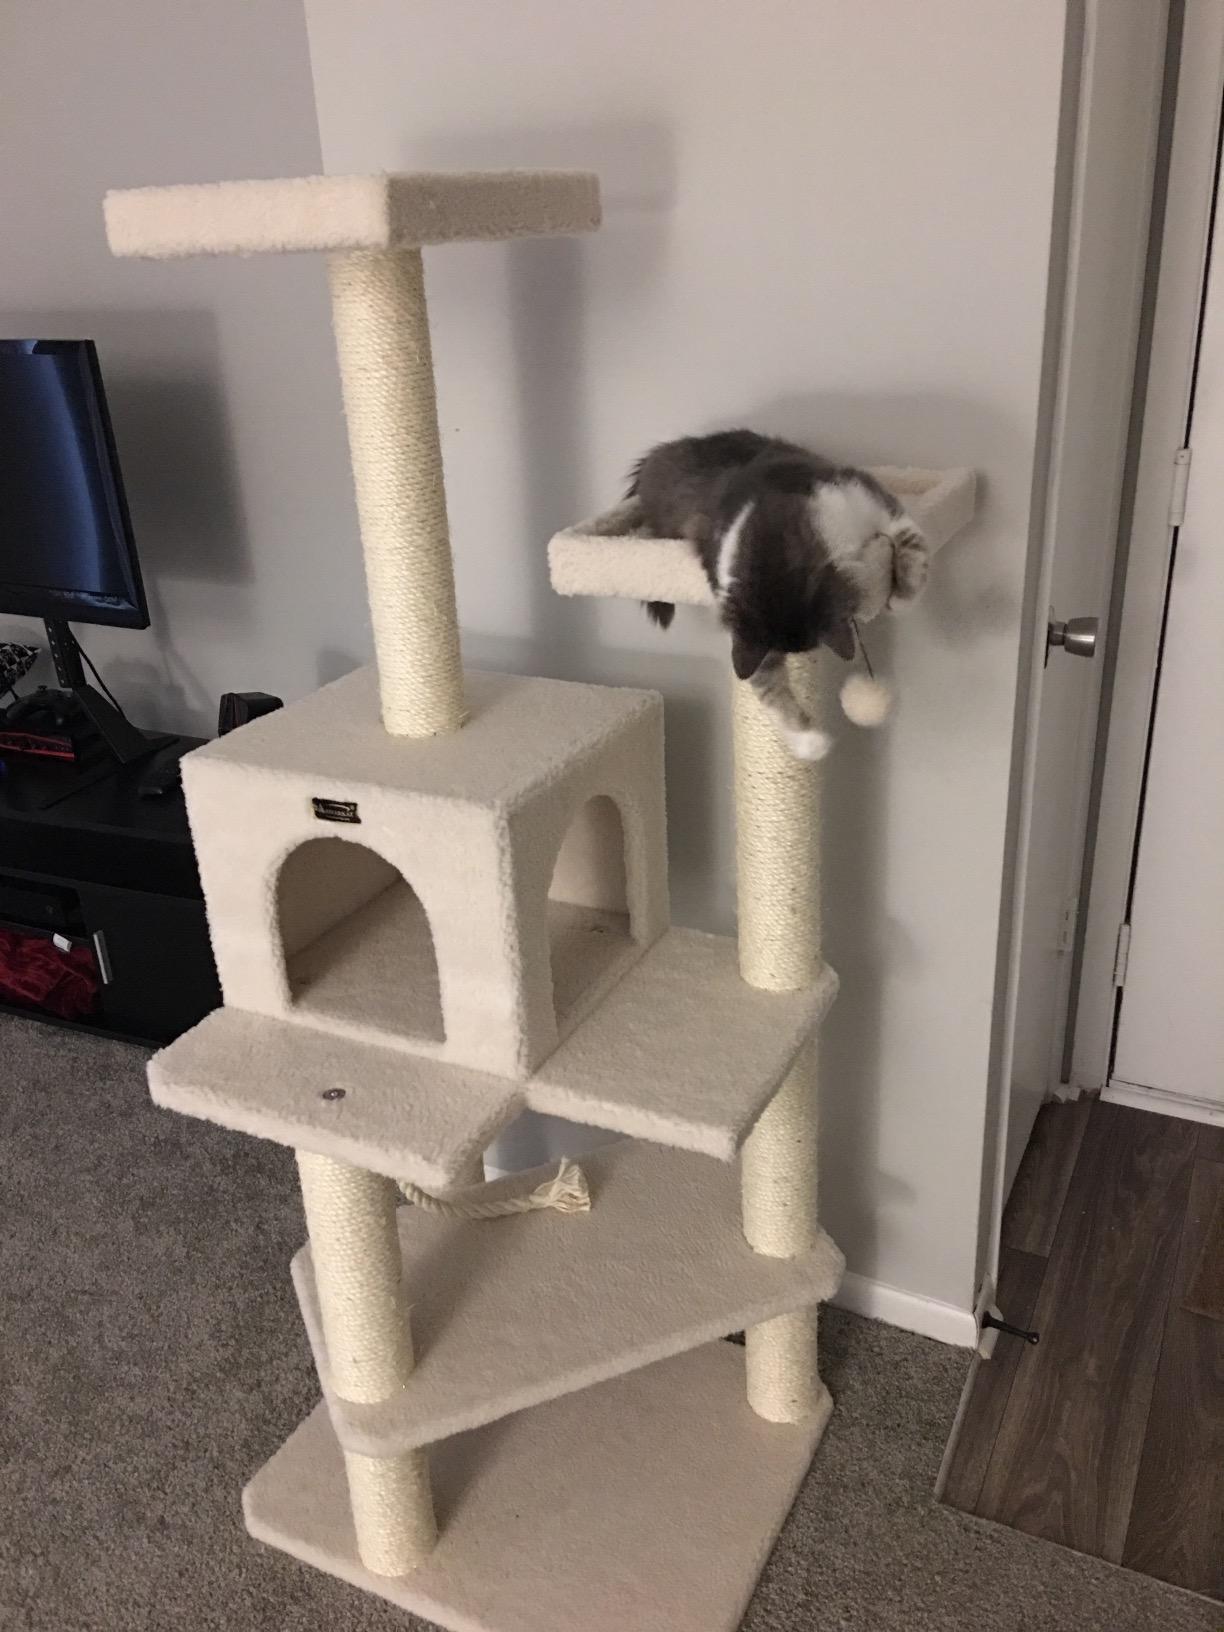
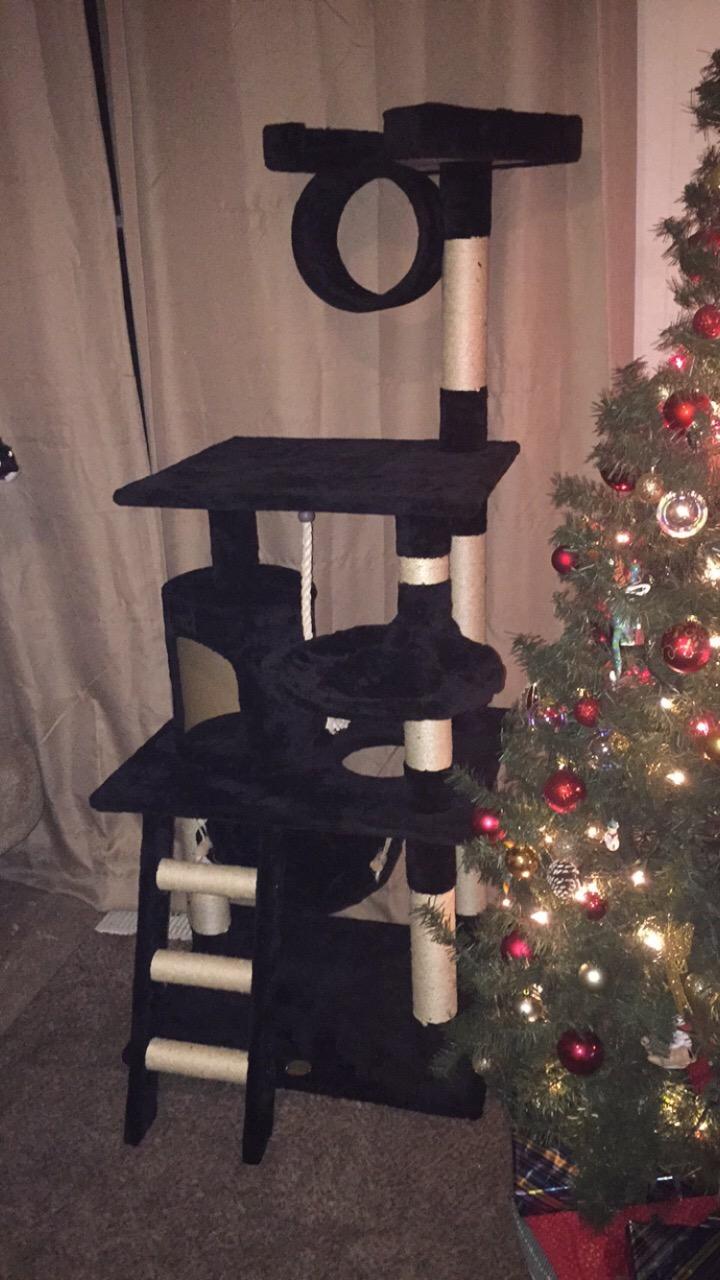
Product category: items_cat tree
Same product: no